Lesotho–Russia relations

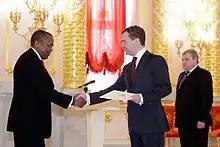
Makase Nyaphisi, until 2012 the Lesotho ambassador to Russia, presents his credentials to Dmitry Medvedev on 5 February 2010.

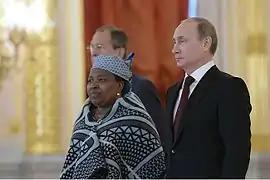
Lineo Ntoane with Vladimir Putin during her accreditation as ambassador of Lesotho to the Russian Federation on 27 June 2014

On 24 January 1992, Lesotho recognised the Russian Federation as the successor state to the Soviet Union, after the latter's dissolution. The Russian embassy in Maseru was closed in August 1992, and thereafter the Russian Ambassador to South Africa has been concurrently accredited to Lesotho. Anatoly Makarov, the current Russian ambassador, presented his letters of credence to King Letsie III on 13 April 2007. Makase Nyaphisi, until 2012 the Basotho Ambassador to Russia and succeeded by Matlotliso Lineo Lydia Khechane-Ntoane, presented his credentials to Russian President Dmitry Medvedev on 5 February 2010.